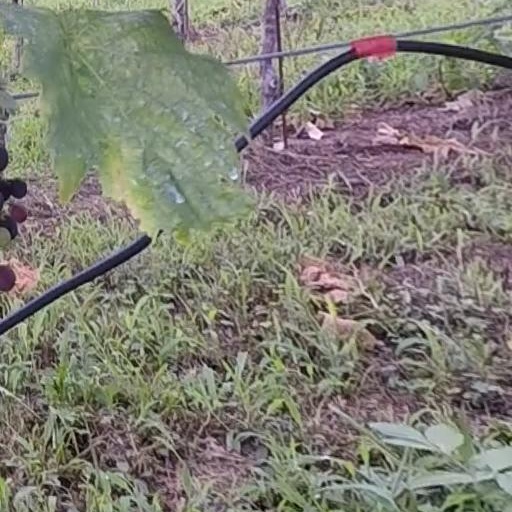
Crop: grape